Mel B

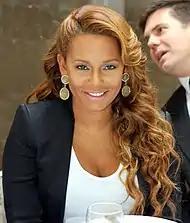
Mel B at The New Face of Jenny Craig, in 2011

In April 2009, Mel B joined actress and former "Dancing with the Stars" champion Kelly Monaco as original stars of a Las Vegas revue called "Peepshow" at the Las Vegas Planet Hollywood Hotel and Casino. In September 2009, Mel B appeared for a week of shows as a visiting panellist on ITV1's daily lunchtime show "Loose Women". From June through August 2010, Mel B hosted the Oxygen weight loss show "Dance Your Ass Off". In September 2010, her own reality show aired on the Style Network called "." In November 2010, the console game "Get Fit with Mel B" was released in North America and Europe. Mel B served as a celebrity mentor on the second season of the Australia show of "The X Factor" during the quarter-final of the live shows in 2010. During the results show, she performed a duet with the remaining five acts singing "Stop" originally by the Spice Girls.